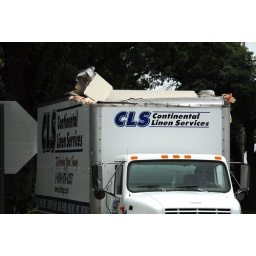
The driver told a bystander, &amp;quot;But I drove under that bridge before.&amp;quot; But maybe that was in your car buddy.